Didier Daeninckx

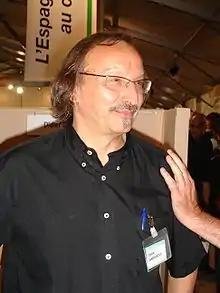
Daeninckx at the Fête de l'Humanité in 2006

Didier Daeninckx (born 27 April 1949 in Saint-Denis, Seine-Saint-Denis) is a French author and left-wing politician of Belgian descent, best known for his "romans noirs".